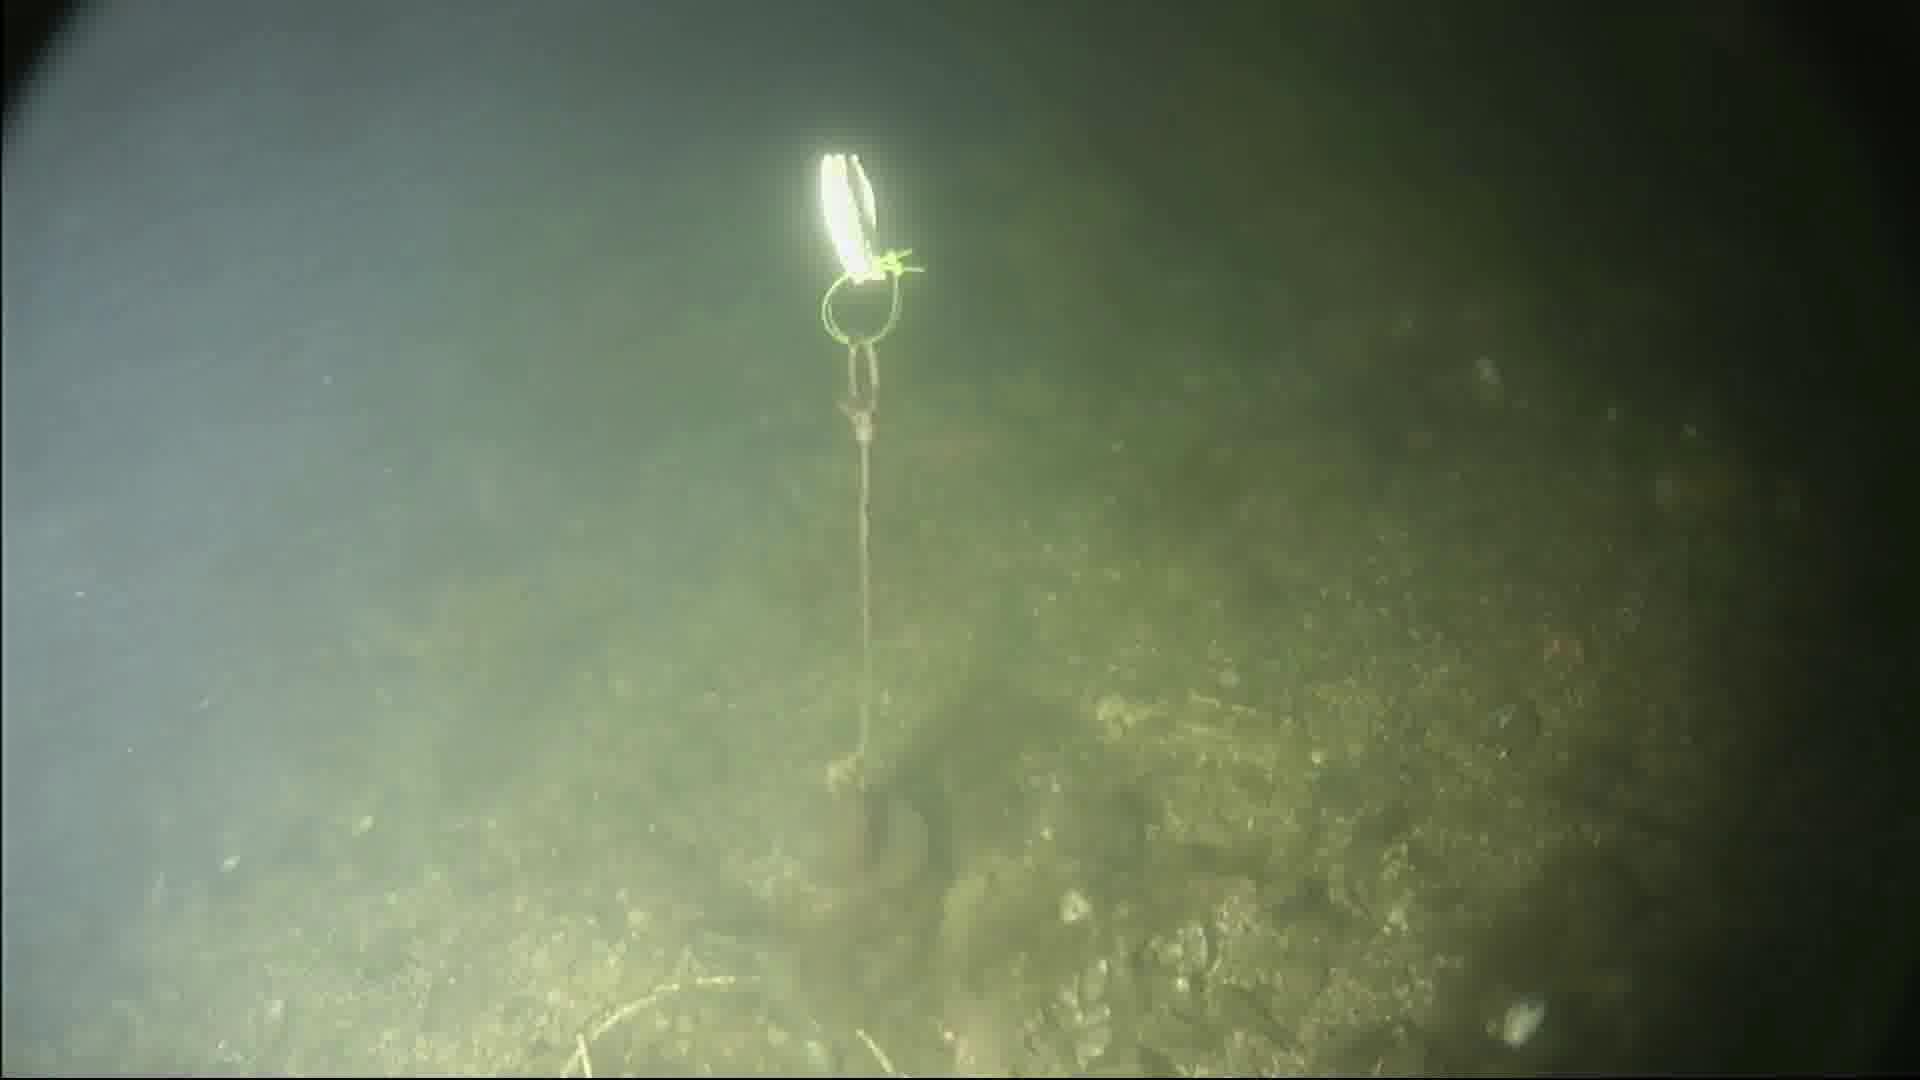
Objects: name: fish
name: crab